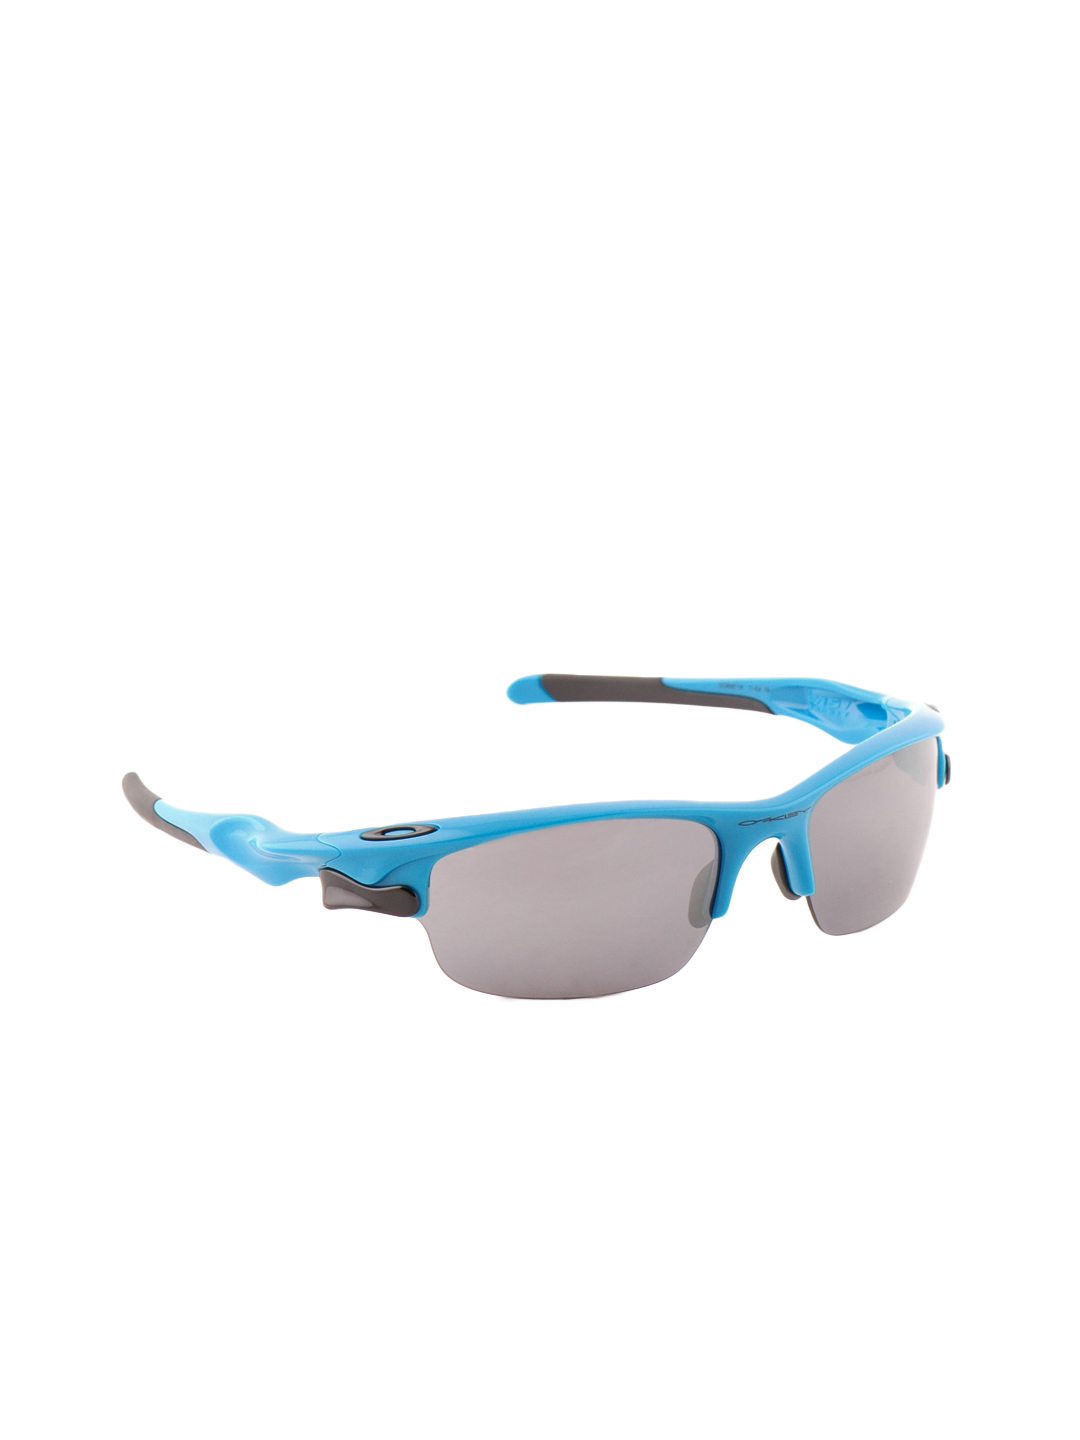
Oakley Men Blue Fast Jacket Sunglasses
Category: Accessories / Eyewear / Sunglasses
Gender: Men
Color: Blue
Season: Winter 2016
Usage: Casual